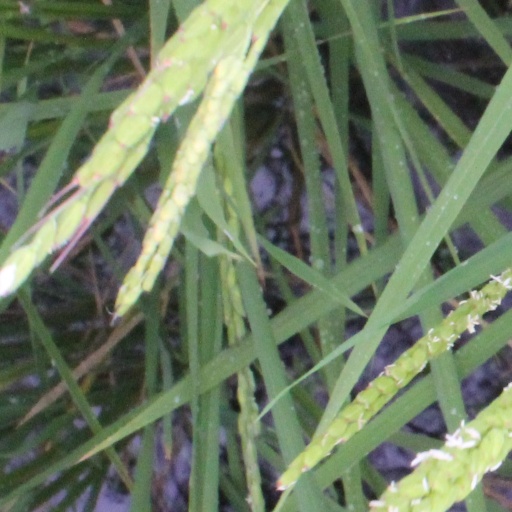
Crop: rice